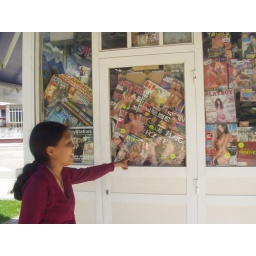
A normal newspaper kiosk in the sidewalk in Portugal